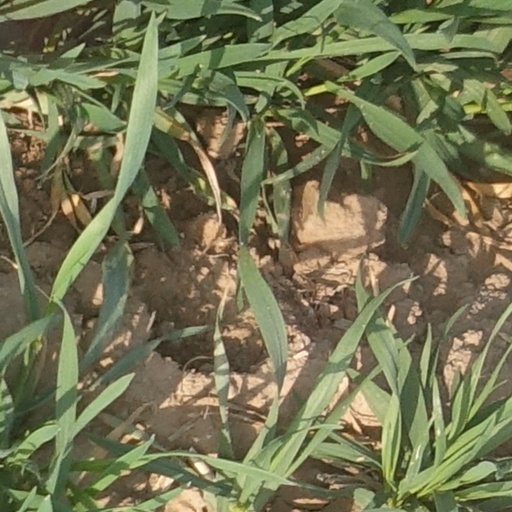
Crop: wheat